Nadia Comăneci

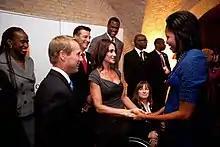
Comăneci and her husband Bart Conner meeting First Lady Michelle Obama, 2009

The Romanian government continued to restrict Comăneci from leaving Romania, aside from a few select trips to Moscow and Cuba. Throughout her career, she had been subjected to round-the-clock surveillance at the hands of the Securitate secret police. She had started thinking about retiring a few years earlier, but her official retirement ceremony took place in Bucharest in 1984. It was attended by the chairman of the International Olympic Committee.